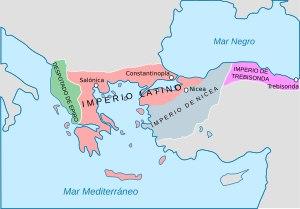
David Comnène, né vers 1184 et mort le 13 décembre 1212, et son frère aîné, Alexis, furent les cofondateurs de l'Empire de Trébizonde qu'ils dirigèrent conjointement, Alexis à partir de Trébizonde, David à partir d'Héraclée du Pont et de Sinope.